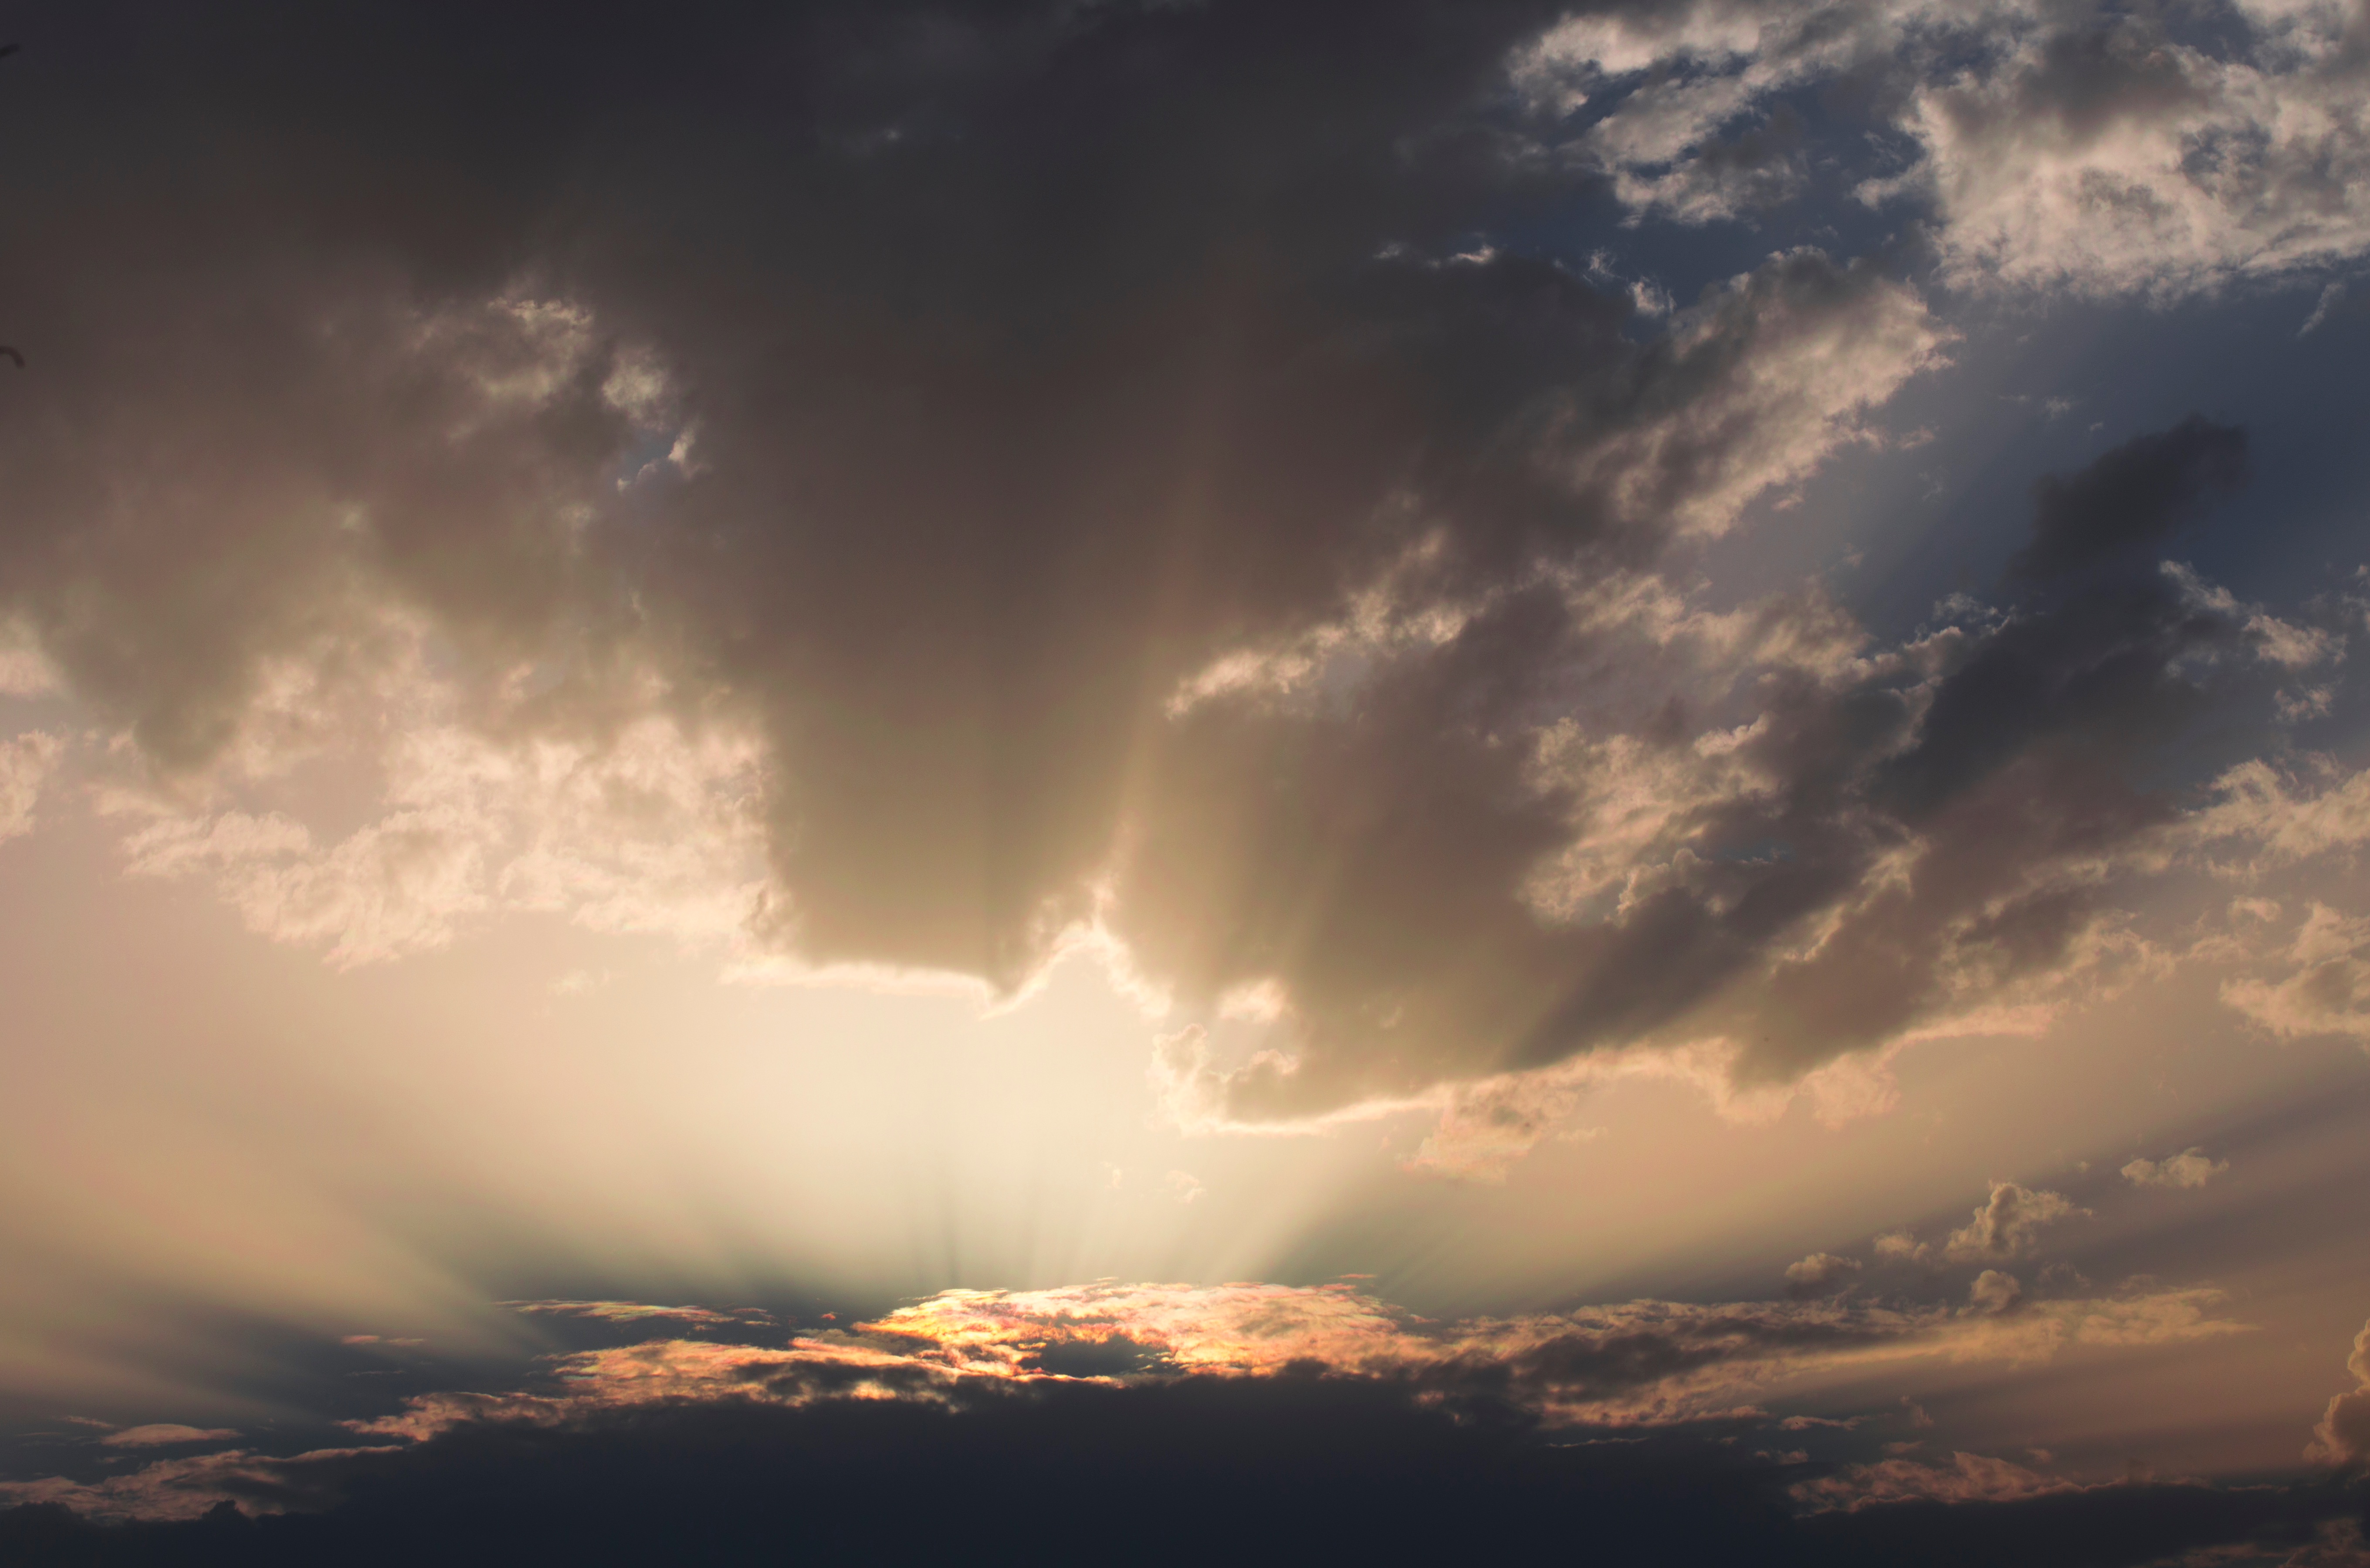
horizon, light, cloud, sky, sun, sunrise, sunset, sunlight, morning, dawn, atmosphere, dusk, evening, weather, cumulus, darkness, afterglow, meteorological phenomenon